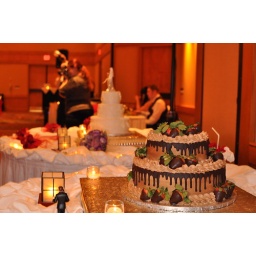
The wedding cakes (one chocolate and the other white with some strawberry in the inner icing).